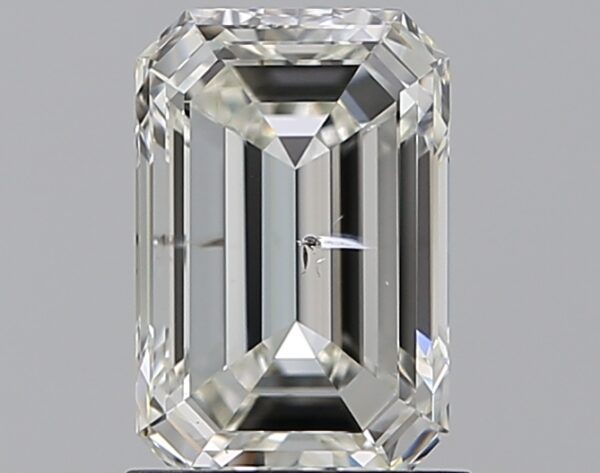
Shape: emerald
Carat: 1.5
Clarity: SI2
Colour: J
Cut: EX
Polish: EX
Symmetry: EX
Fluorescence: N
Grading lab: GIA
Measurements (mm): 8.08 x 5.36 x 3.53